Asaka-Nagamori Station

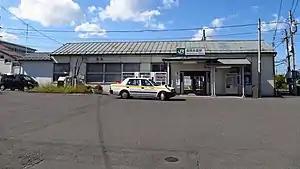
Asaka-Nagamori Station in October 2015

is a junction railway station in the city of Kōriyama, Fukushima Prefecture, Japan operated by East Japan Railway Company (JR East).